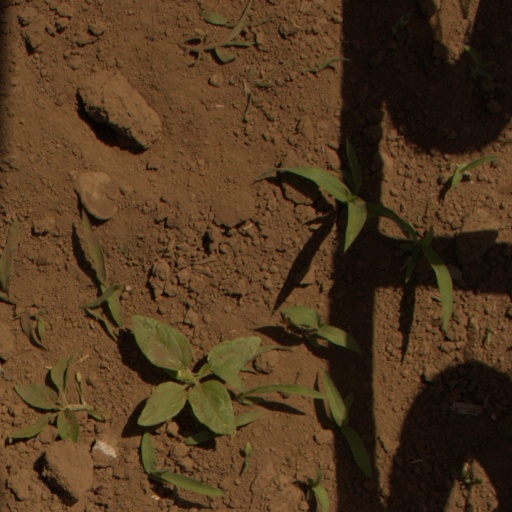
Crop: Jerusalem artichoke